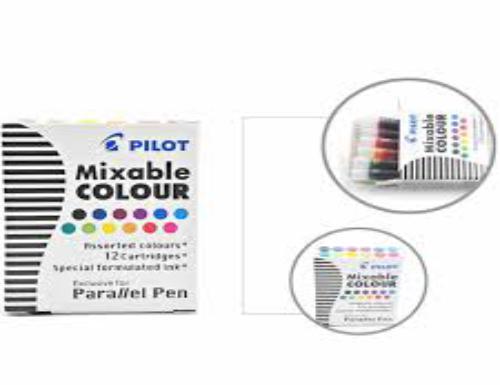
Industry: Necessities